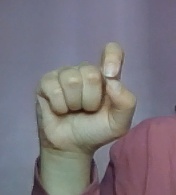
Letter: fa